Allspice

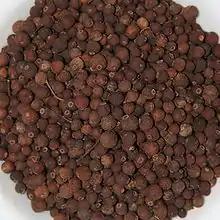

Allspice is the dried fruit of the "Pimenta dioica" plant. The fruits are picked when green and unripe, and are traditionally dried in the sun. When dry, they are brown and resemble large, smooth peppercorns. Fresh leaves are similar in texture to bay leaves and similarly used in cooking. Leaves and wood are often used for smoking meats where allspice is a local crop.